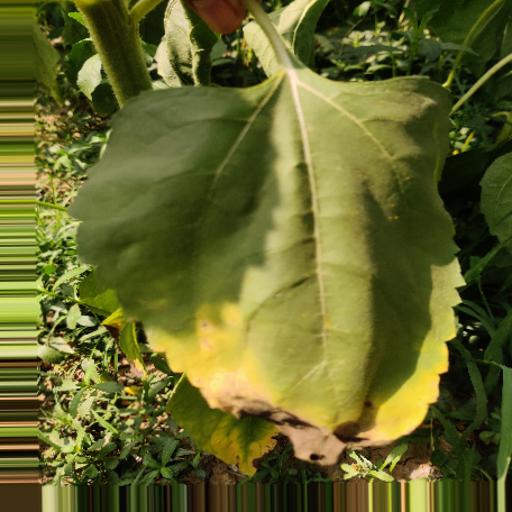
Label: Downy_mildew